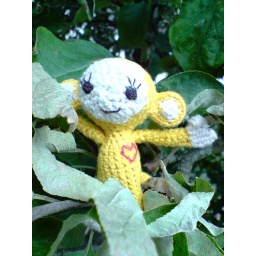
This ist my yellow monkey Pinselchen. Pinselchen means brush in a cute german form.